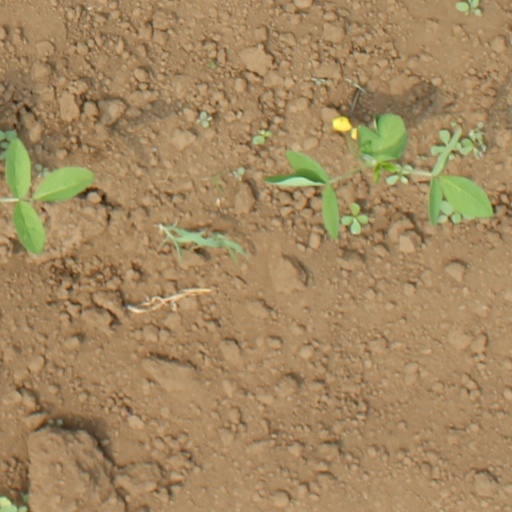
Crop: soybean